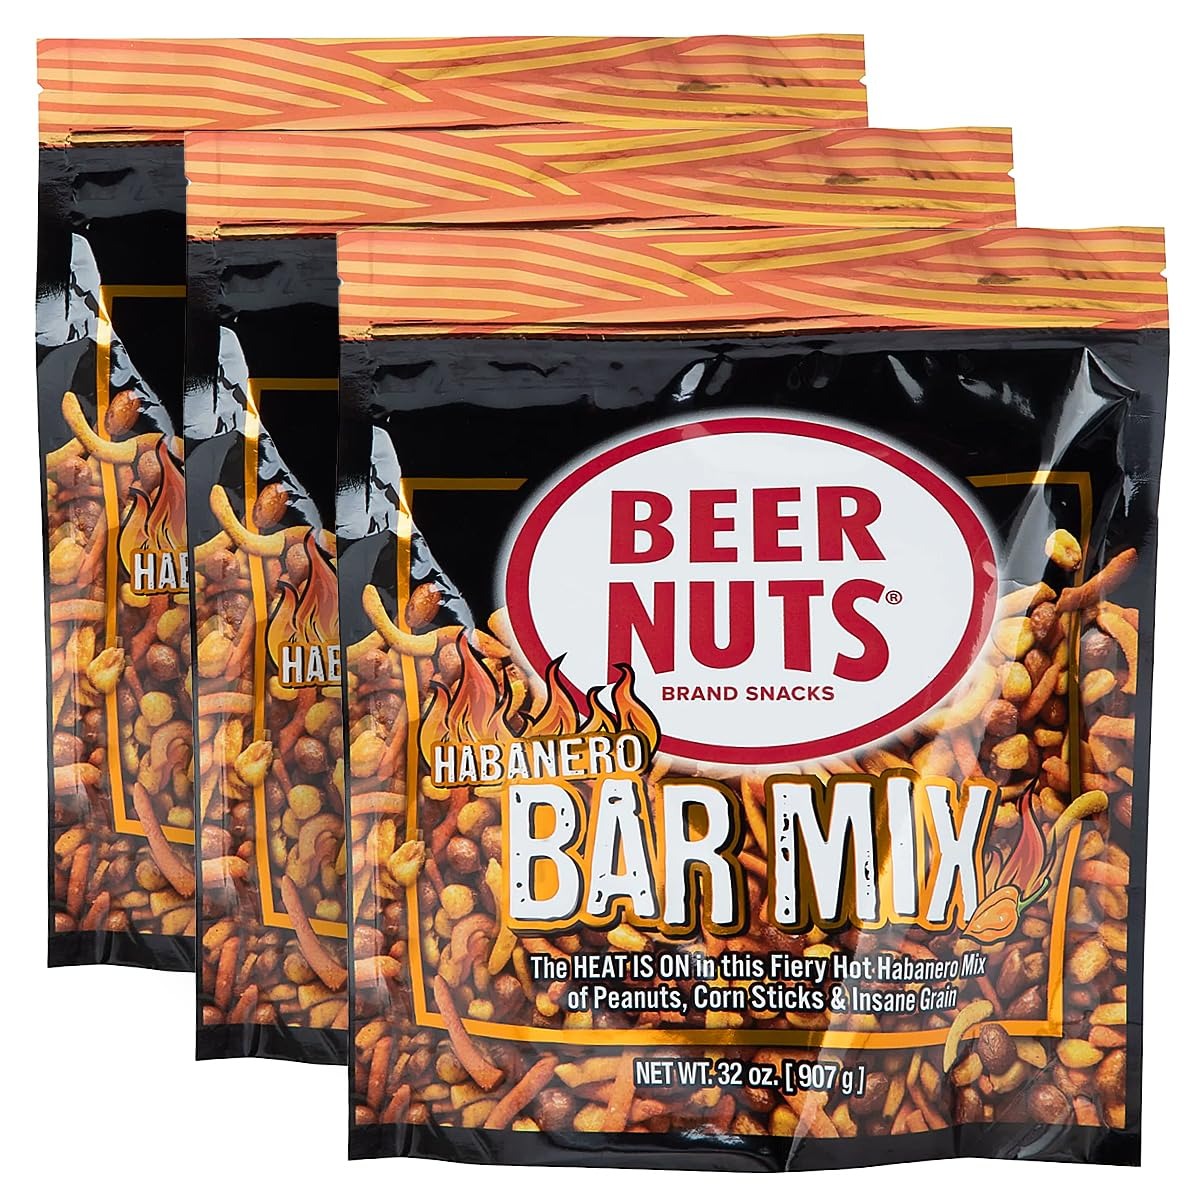
Item Name: BEER NUTS Habanero Bar Mix - Fiery Hot Habanero Mix Of Peanuts, Corn Sticks & Insane Grain - 32oz Resealable Bag (Pack of 3)
Bullet Point 1: The Heat Is On - You could use more fire in your life. When our Habanero Bar Mix rolls up, don't back down! It's got Habanero flavored Peanuts, Corn Sticks, and Insane Grain. Hold on tight: this mix has kick. These packaged party mix snacks are great for adults and kids who like spicy food.
Bullet Point 2: Beer's Best Friend - Enjoy this ready-to-eat food on its own or pair it with a beer or any other beverage for an extra special treat. A crunchy, spicy and salty snack anytime.
Bullet Point 3: Resealable Bag - You'll be the party hero and bar VIP with a big bag of this snackable miracle. It's resealable in case you have leftovers, but let's be honest: you won't. Better grab a few and stock the bar.
Bullet Point 4: A Snack For Every Tastebud - Not your average spicy pub mix, party mix, or spicy trail mix, our Habanero Bar Mix is unique and amazing! Additionally, BEER NUTS has a range of products with a variety of flavor choices including spicy, sweet, salty, wasabi, cheesy, nutty, chocolatey, and many more! These pantry snacks are available in many sizes, including travel size and bulk. With so many options everyone can find something they enjoy!
Bullet Point 5: Made In The USA - BEER NUTS have been produced in America for more than half a century! We produce all BEER NUTS products at our 100,000 square-foot facility in Bloomington, Illinois. An American icon, since 1953. We think you’ll agree that the unique taste continues to be beer’s best match.
Product Description: The HEAT IS ON in this fiery Hot Habanero Mix of Peanuts, Corn Sticks, and Insane Grain! You’ll rule the party and the bar! Get a few. Everyone will thank you.
Value: 96.0
Unit: Ounce

Price: 67.49